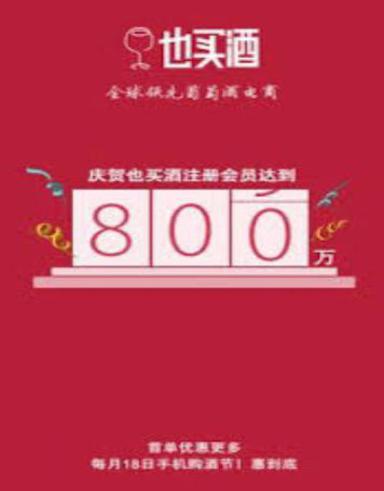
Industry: Food